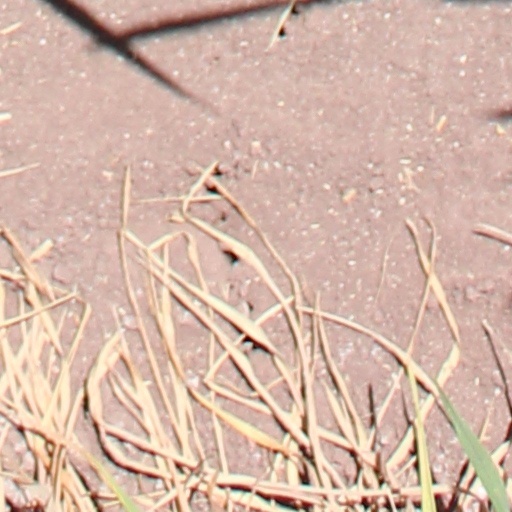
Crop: wheat